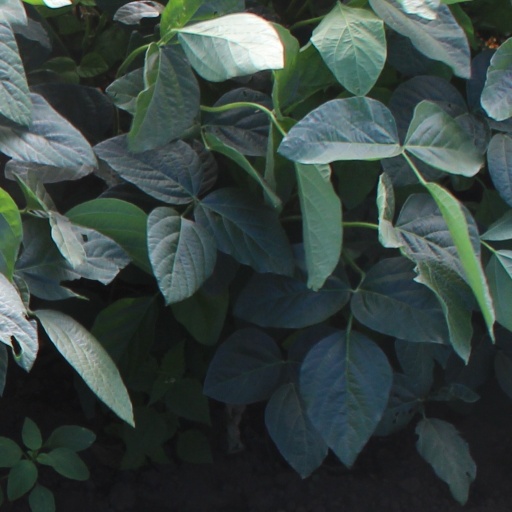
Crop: soybean